Alexandre Cougnaud

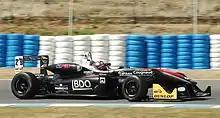
Cougnaud at Jerez driving for RP Motorsport, his first podium of the 2013 season (F3).

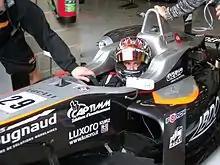
Cougnaud at Spa getting out of the box for Q2 session (F3).

Cougnaud had some difficulties with the set-up of his car at the beginning of the season, especially in bad weather conditions and he also incurred several penalties, like at Silverstone, where he finished fifth in the second race but got a 30-second penalty after the race, so fifth place was for Stern.